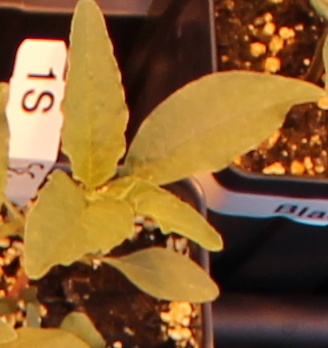
Label: Waterhemp